Largest prehistoric animals

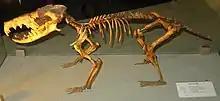
"Deinogalerix" skeleton

The largest known animal of the group Eulipotyphla was "Deinogalerix", measuring up to in total length, with a skull up to long.